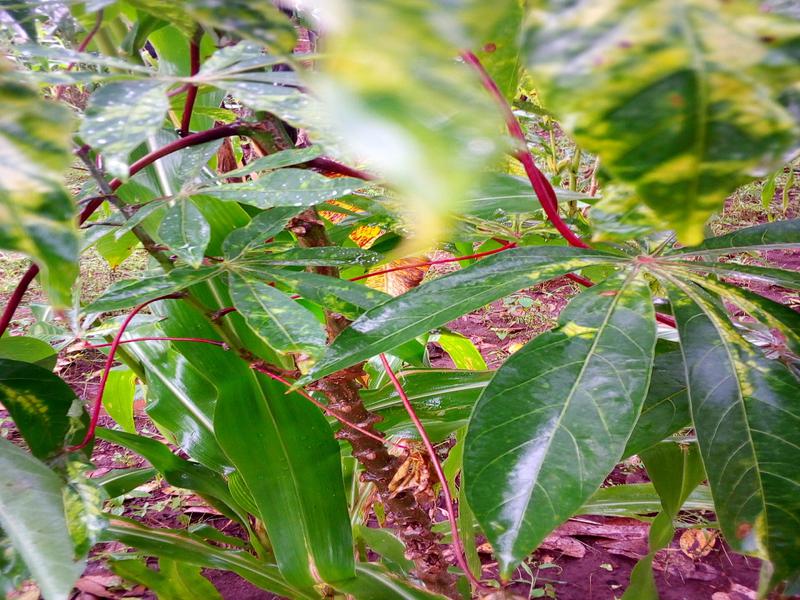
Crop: cassava
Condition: mosaic_disease